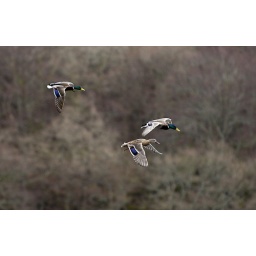
Ducks in flight over Loch Lomond. &amp;quot;red two to red leader&amp;quot; &amp;quot;yes red two, clear for landing&amp;quot;